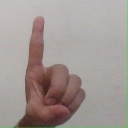
अक्षर: ड